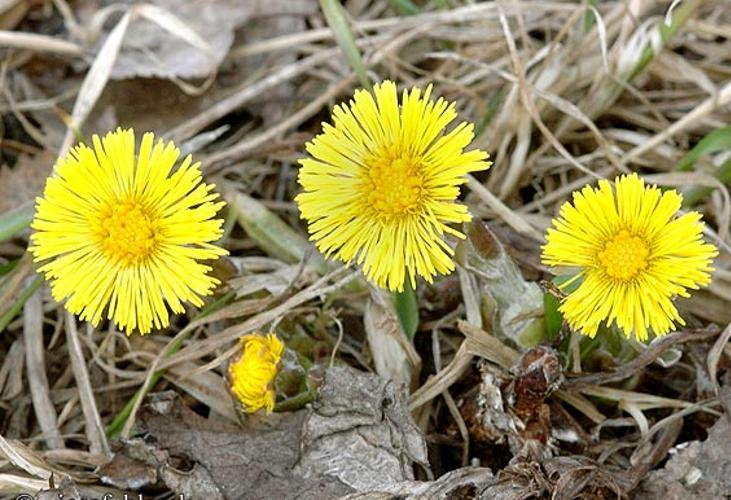
Label: colt's foot